Sarcee Trail

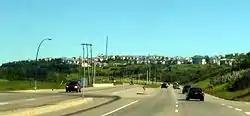
Sarcee Trail between Patterson and Edworthy Park

The southern half of Sarcee Trail acts as a major connector between Glenmore Trail to the south and 16 Avenue NW in the west end of the city, though the road continues north into the community of Bowness at 34 Avenue NW. Sarcee Trail is signed as bypass route which connects Highway 1 west and Highway 2 south. Sarcee Trail crosses the divide between the southwest and northwest quadrants of the city at 16 Avenue NW.